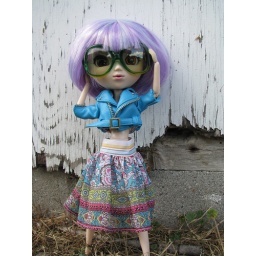
She looks so cute in the big glasses